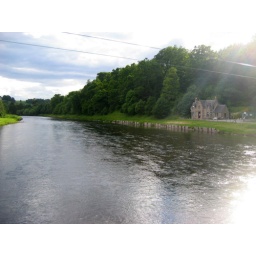
Aberlour: the river Spey runs literally right by the Mash Tun (where we stayed - although the building above isn't it).